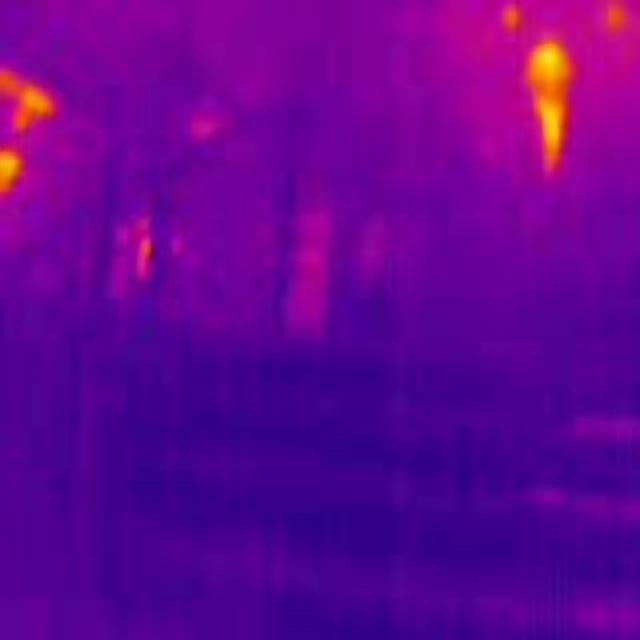
Detected objects:
label: person